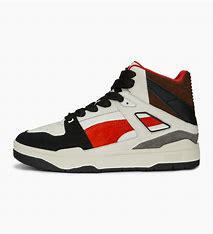
Brand: Puma
Model: Slipstream